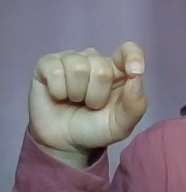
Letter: fa